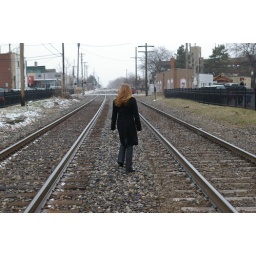
this is my girl julia. we in down townroyal oak at the rail road tracks